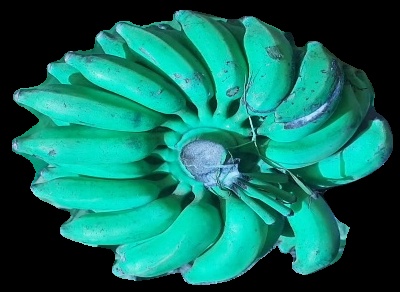
Variety: elakki-bale
Grade: grade3